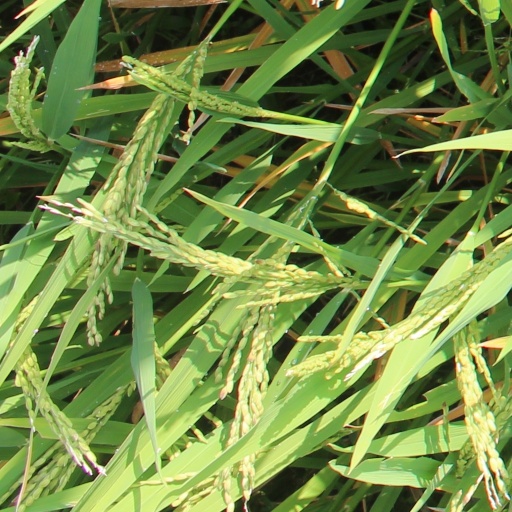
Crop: rice